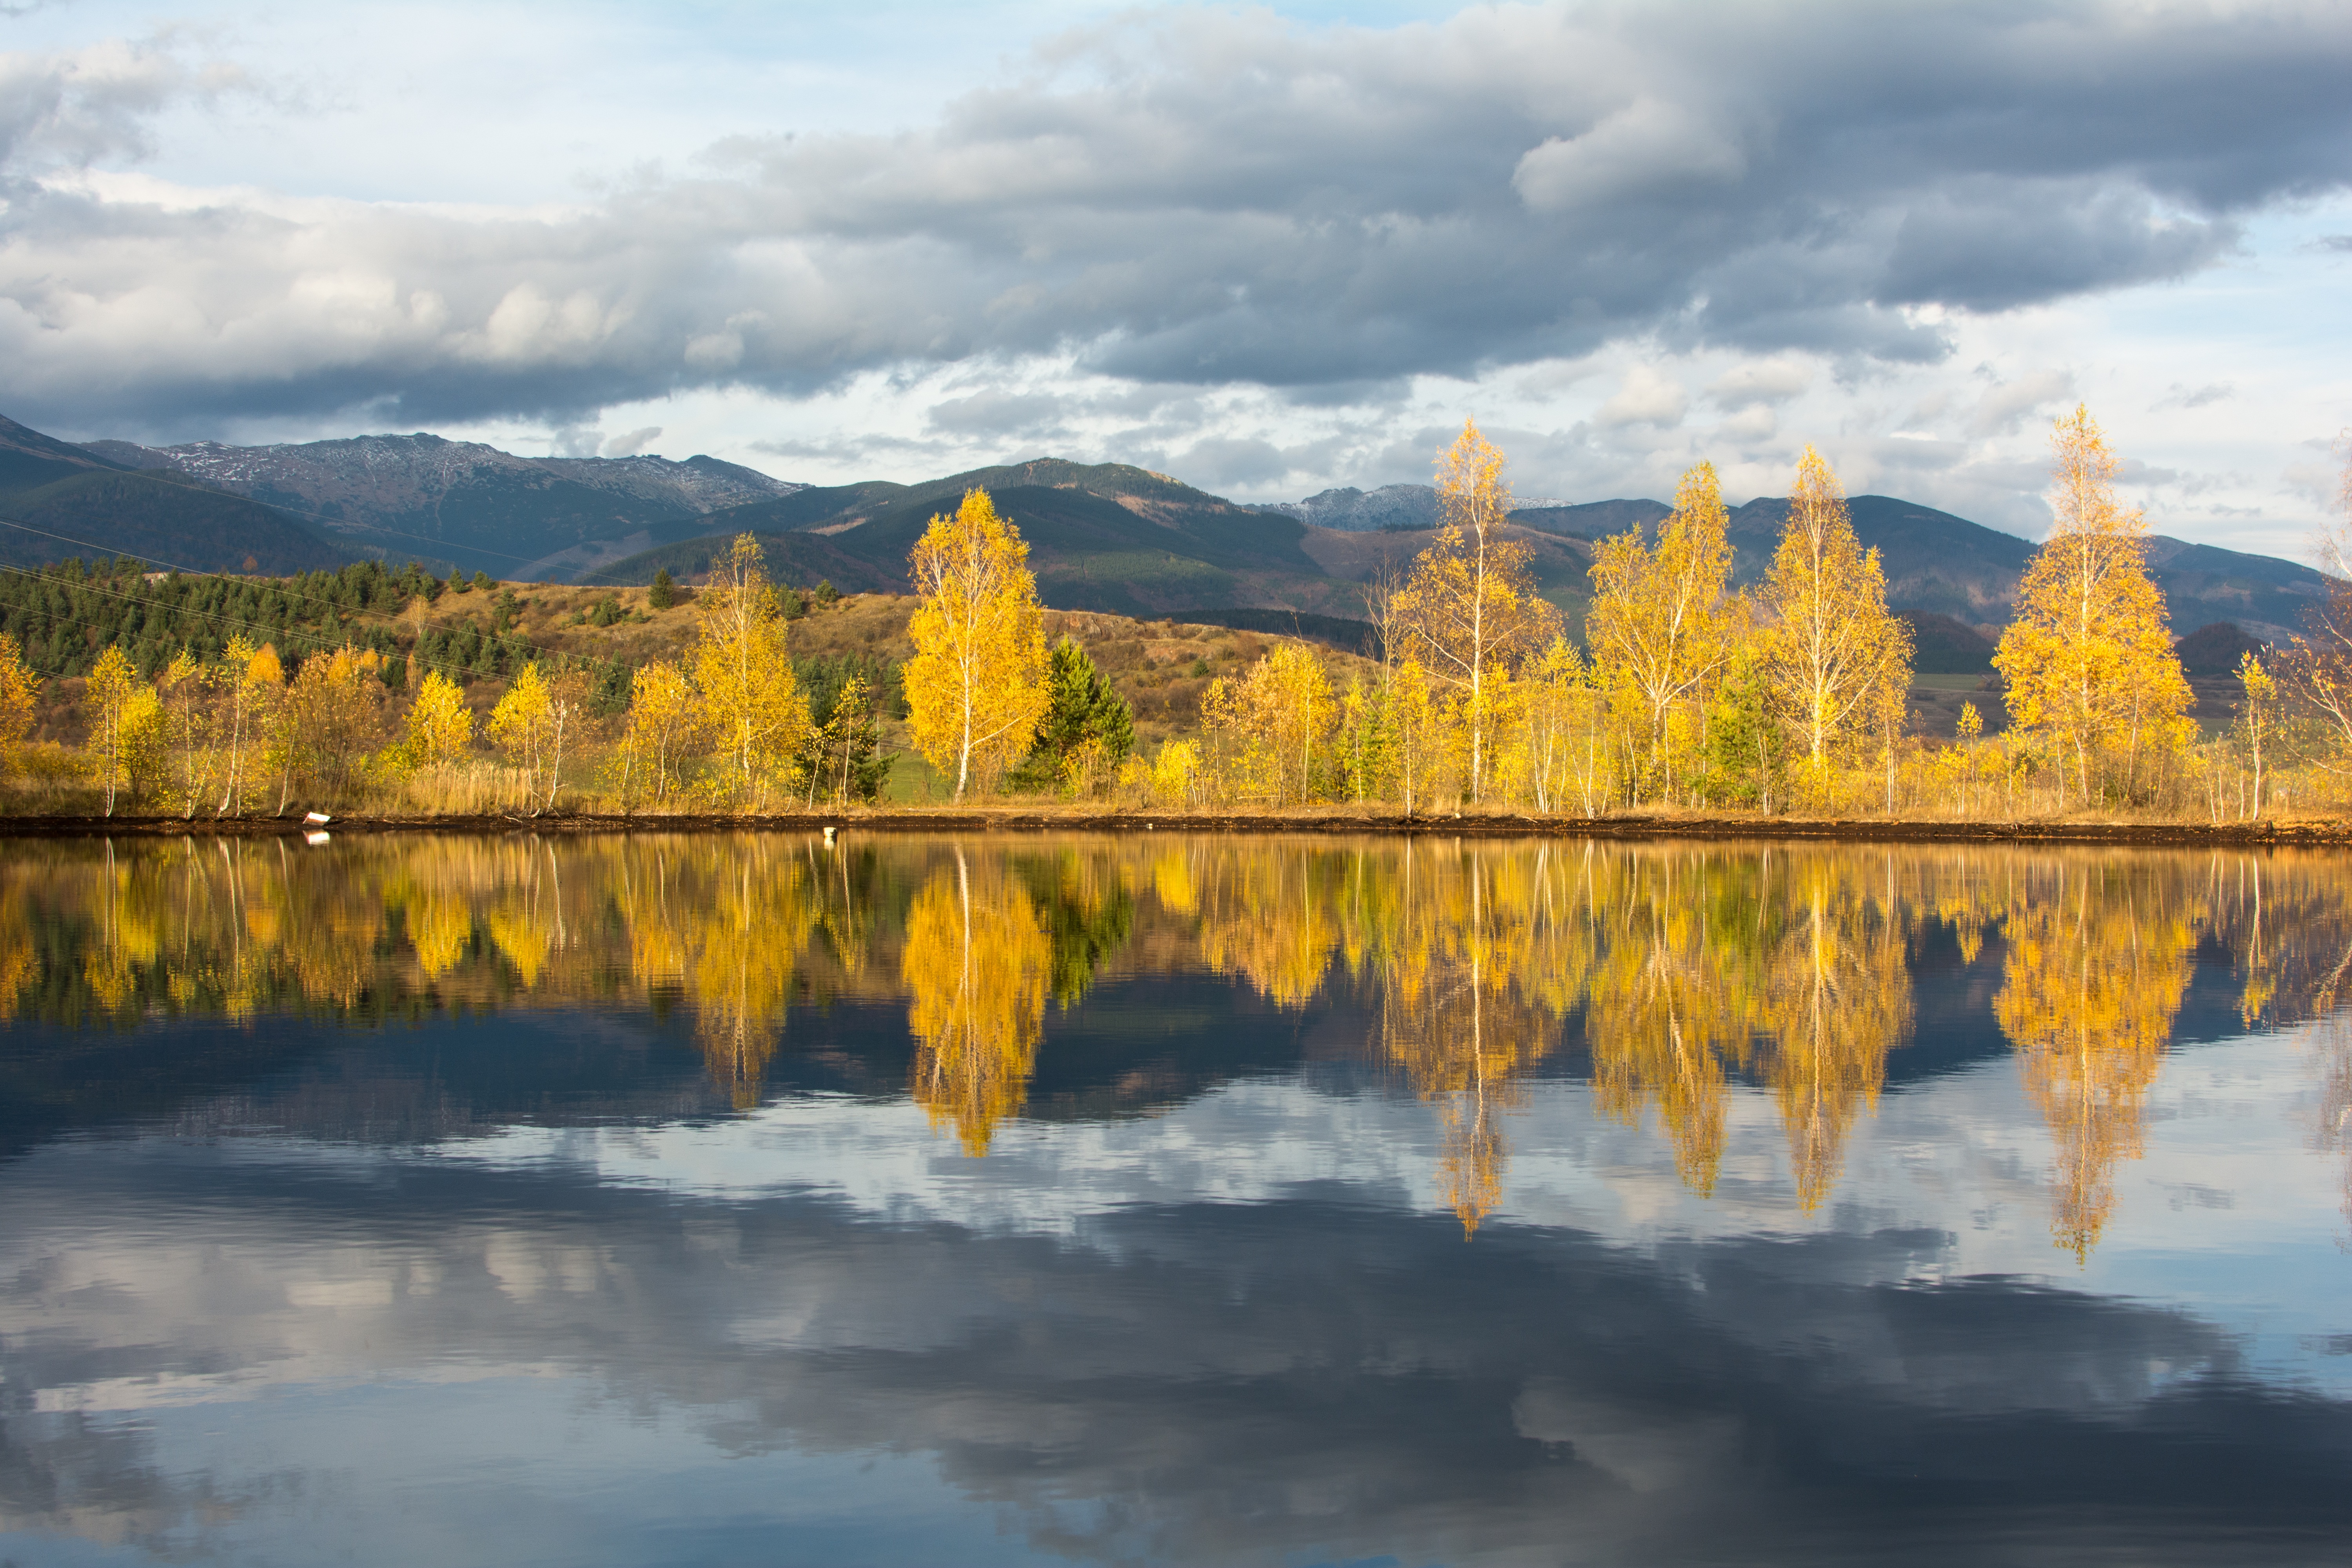
landscape, tree, water, nature, wilderness, mountain, cloud, sunlight, morning, leaf, flower, lake, dawn, river, mountain range, country, evening, reflection, autumn, yellow, season, atmospheric phenomenon